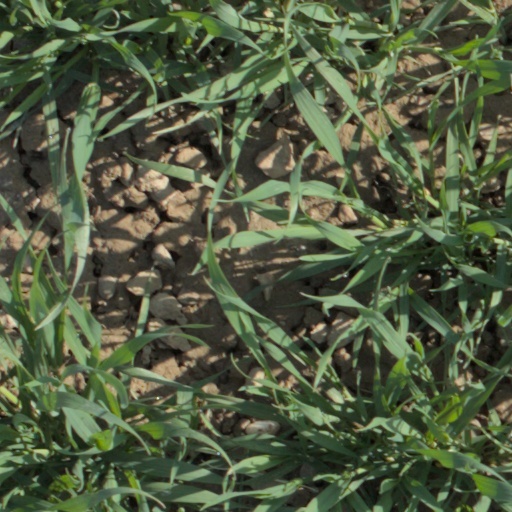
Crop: wheat